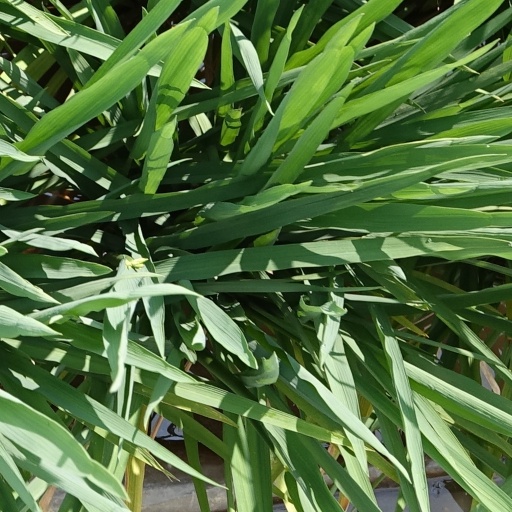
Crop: rice